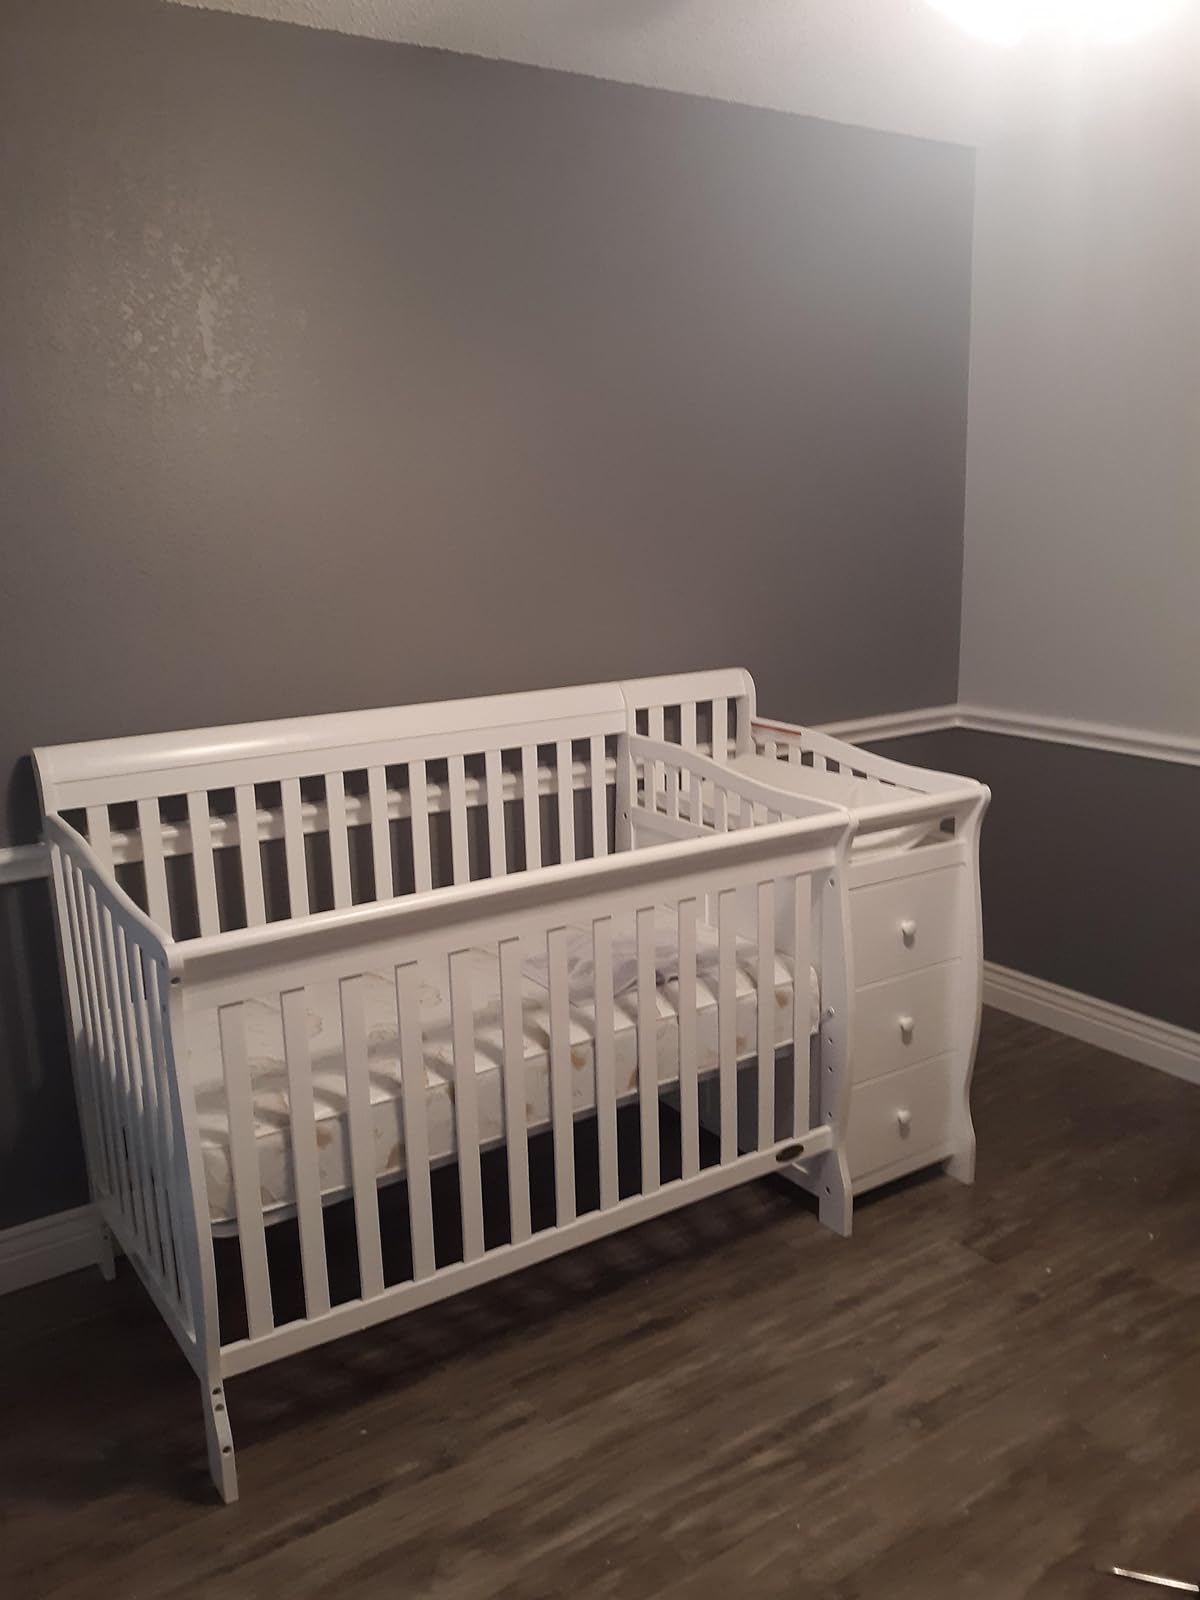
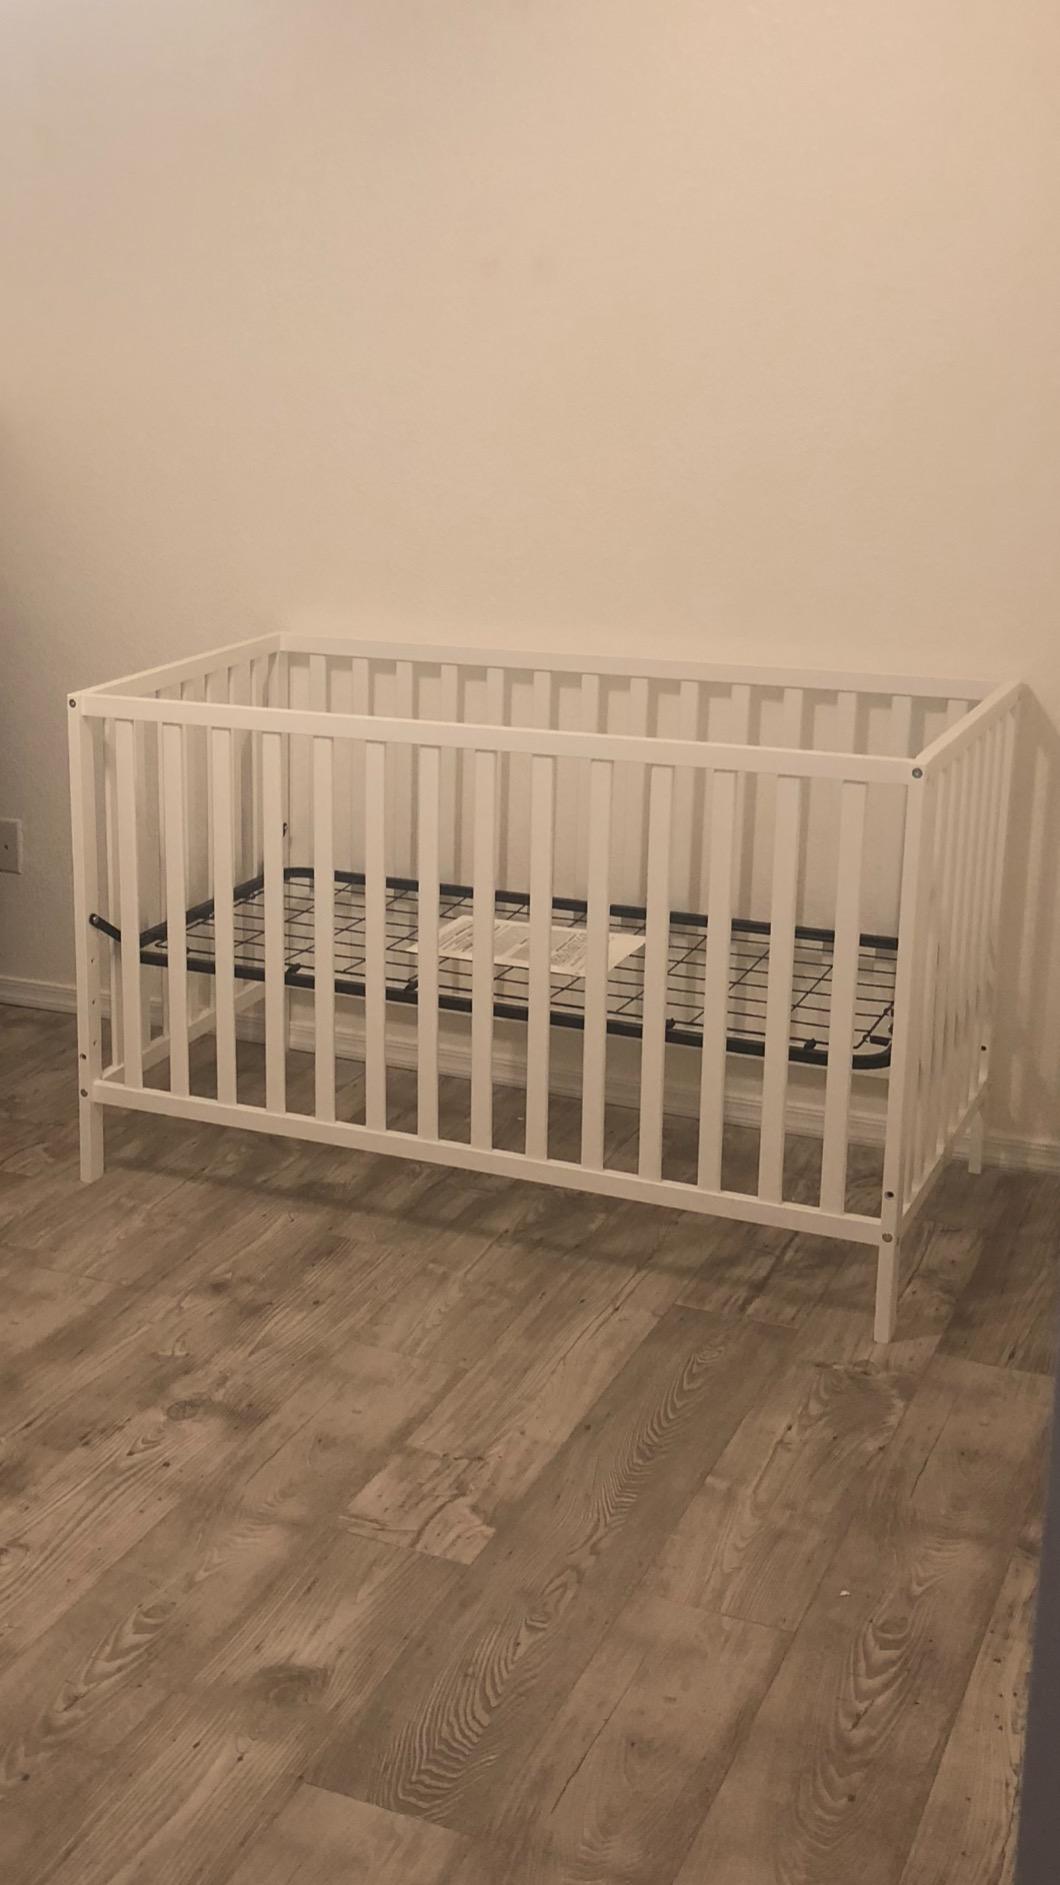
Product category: products_crib
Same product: no